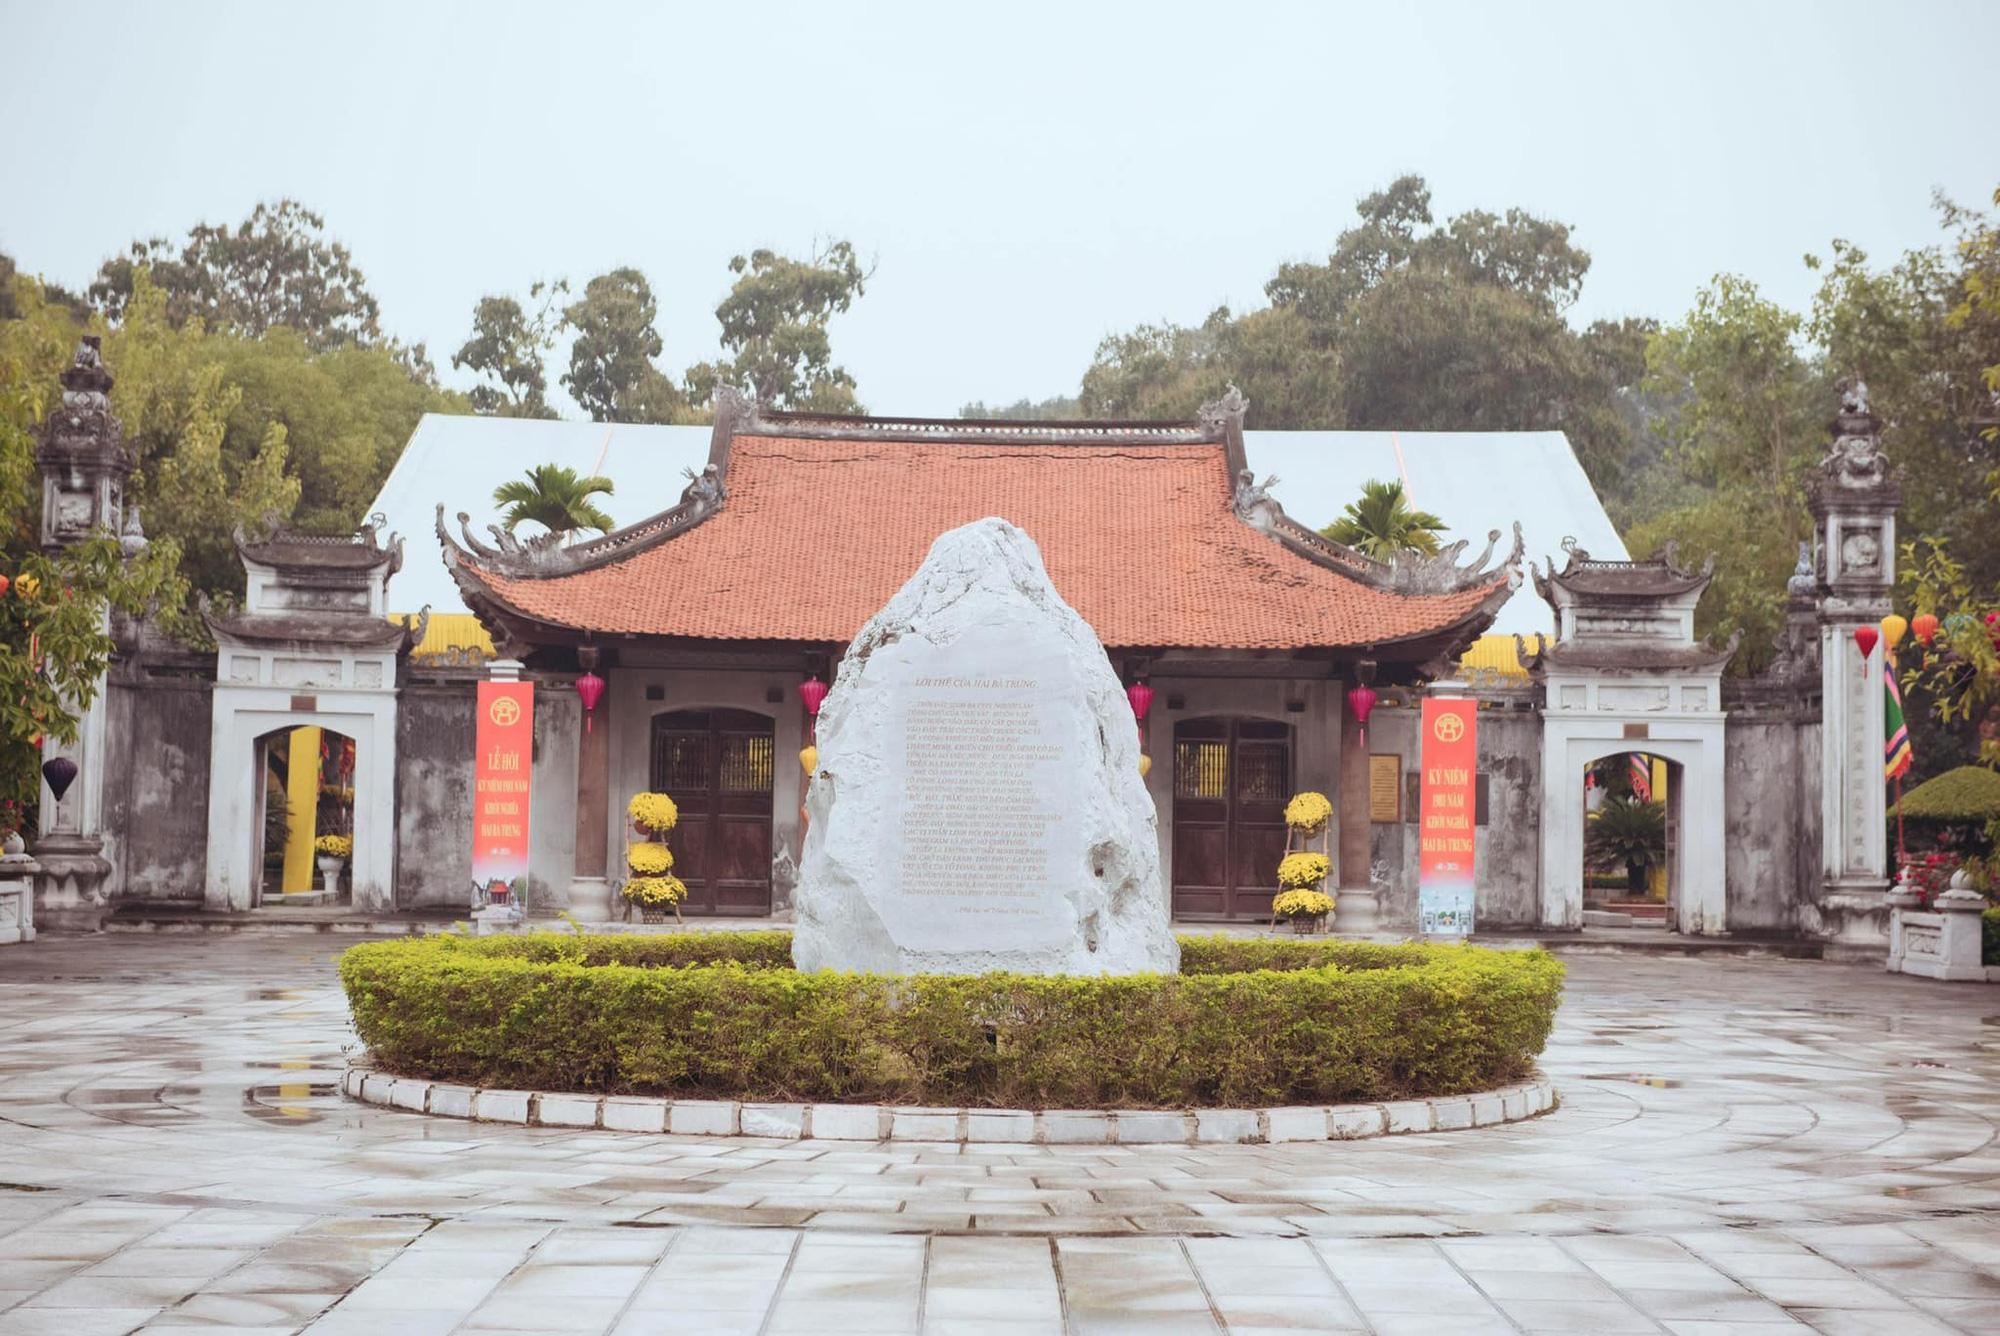
ở phía sau tấm bia có sự xuất hiện của một ngôi nhà có kiến trúc cổ